Ralph Schwamb

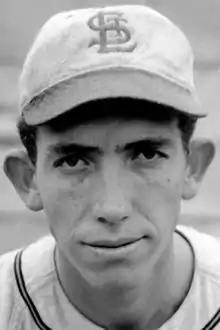

Ralph Richard "Blackie" Schwamb (August 6, 1926 – December 21, 1989) was an American professional baseball pitcher and convicted murderer. He played for the St. Louis Browns of Major League Baseball in 1948. Listed at and , he threw and batted right-handed.